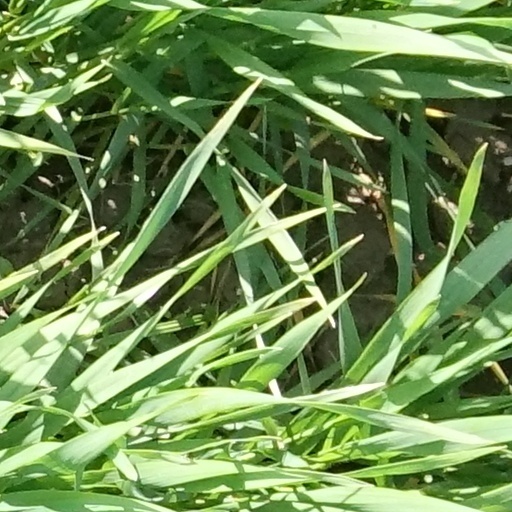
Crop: wheat